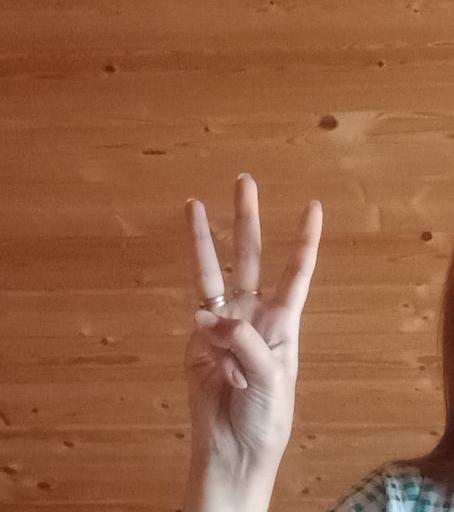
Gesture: three